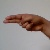
The image shows a hand gesture representing the letter 'H' in Indian Sign Language.